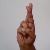
The image shows a hand gesture representing the letter 'R' in Indian Sign Language.